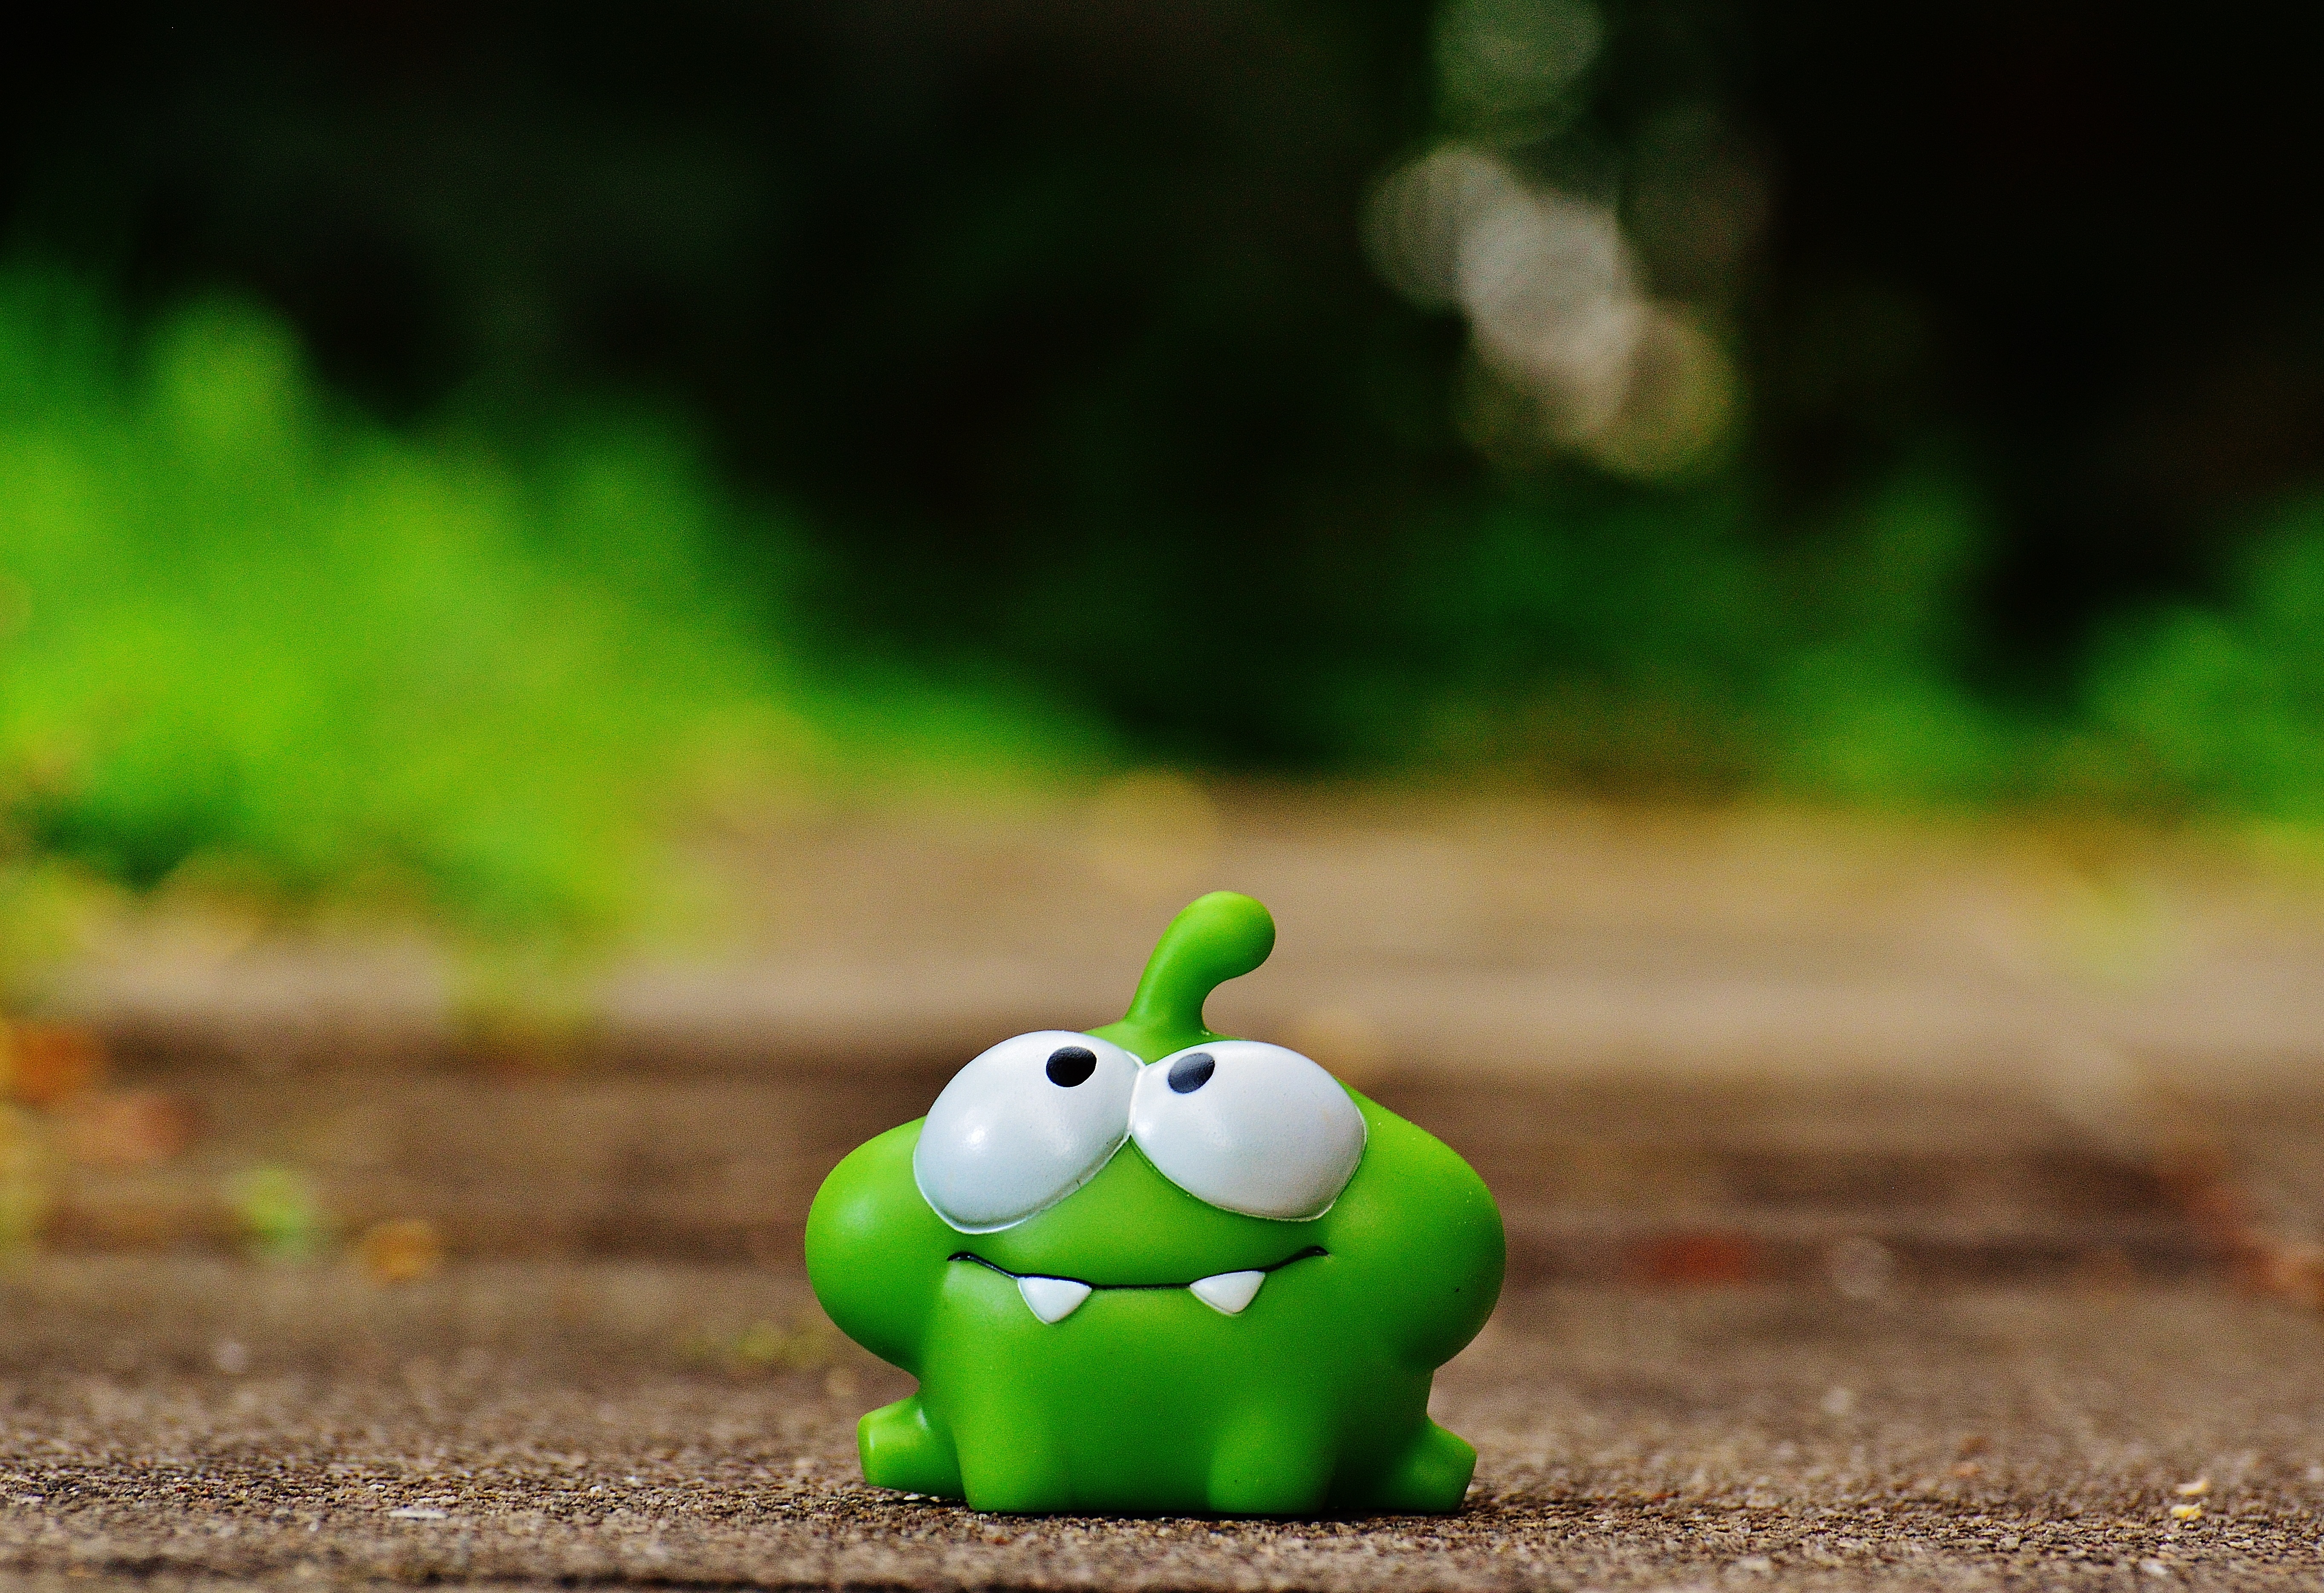
nature, grass, plant, leaf, flower, cute, green, produce, amphibian, fig, funny, app, macro photography, cut the rope, mobile game, computer wallpaper